Bioenergetic systems

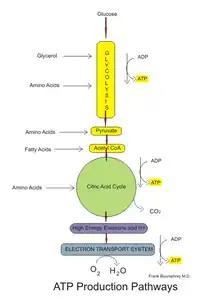
Simplified outline of the catabolism of carbohydrates, fatty acids, and amino acids in the synthesis of ATP

Bioenergetic systems are metabolic processes that relate to the flow of energy in living organisms. Those processes convert energy into adenosine triphosphate (ATP), which is the form suitable for muscular activity. There are two main forms of synthesis of ATP: "aerobic", which uses oxygen from the bloodstream, and "anaerobic", which does not. Bioenergetics is the field of biology that studies bioenergetic systems.